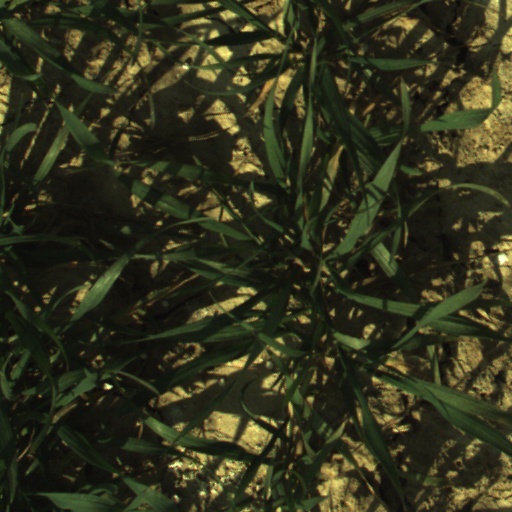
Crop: wheat